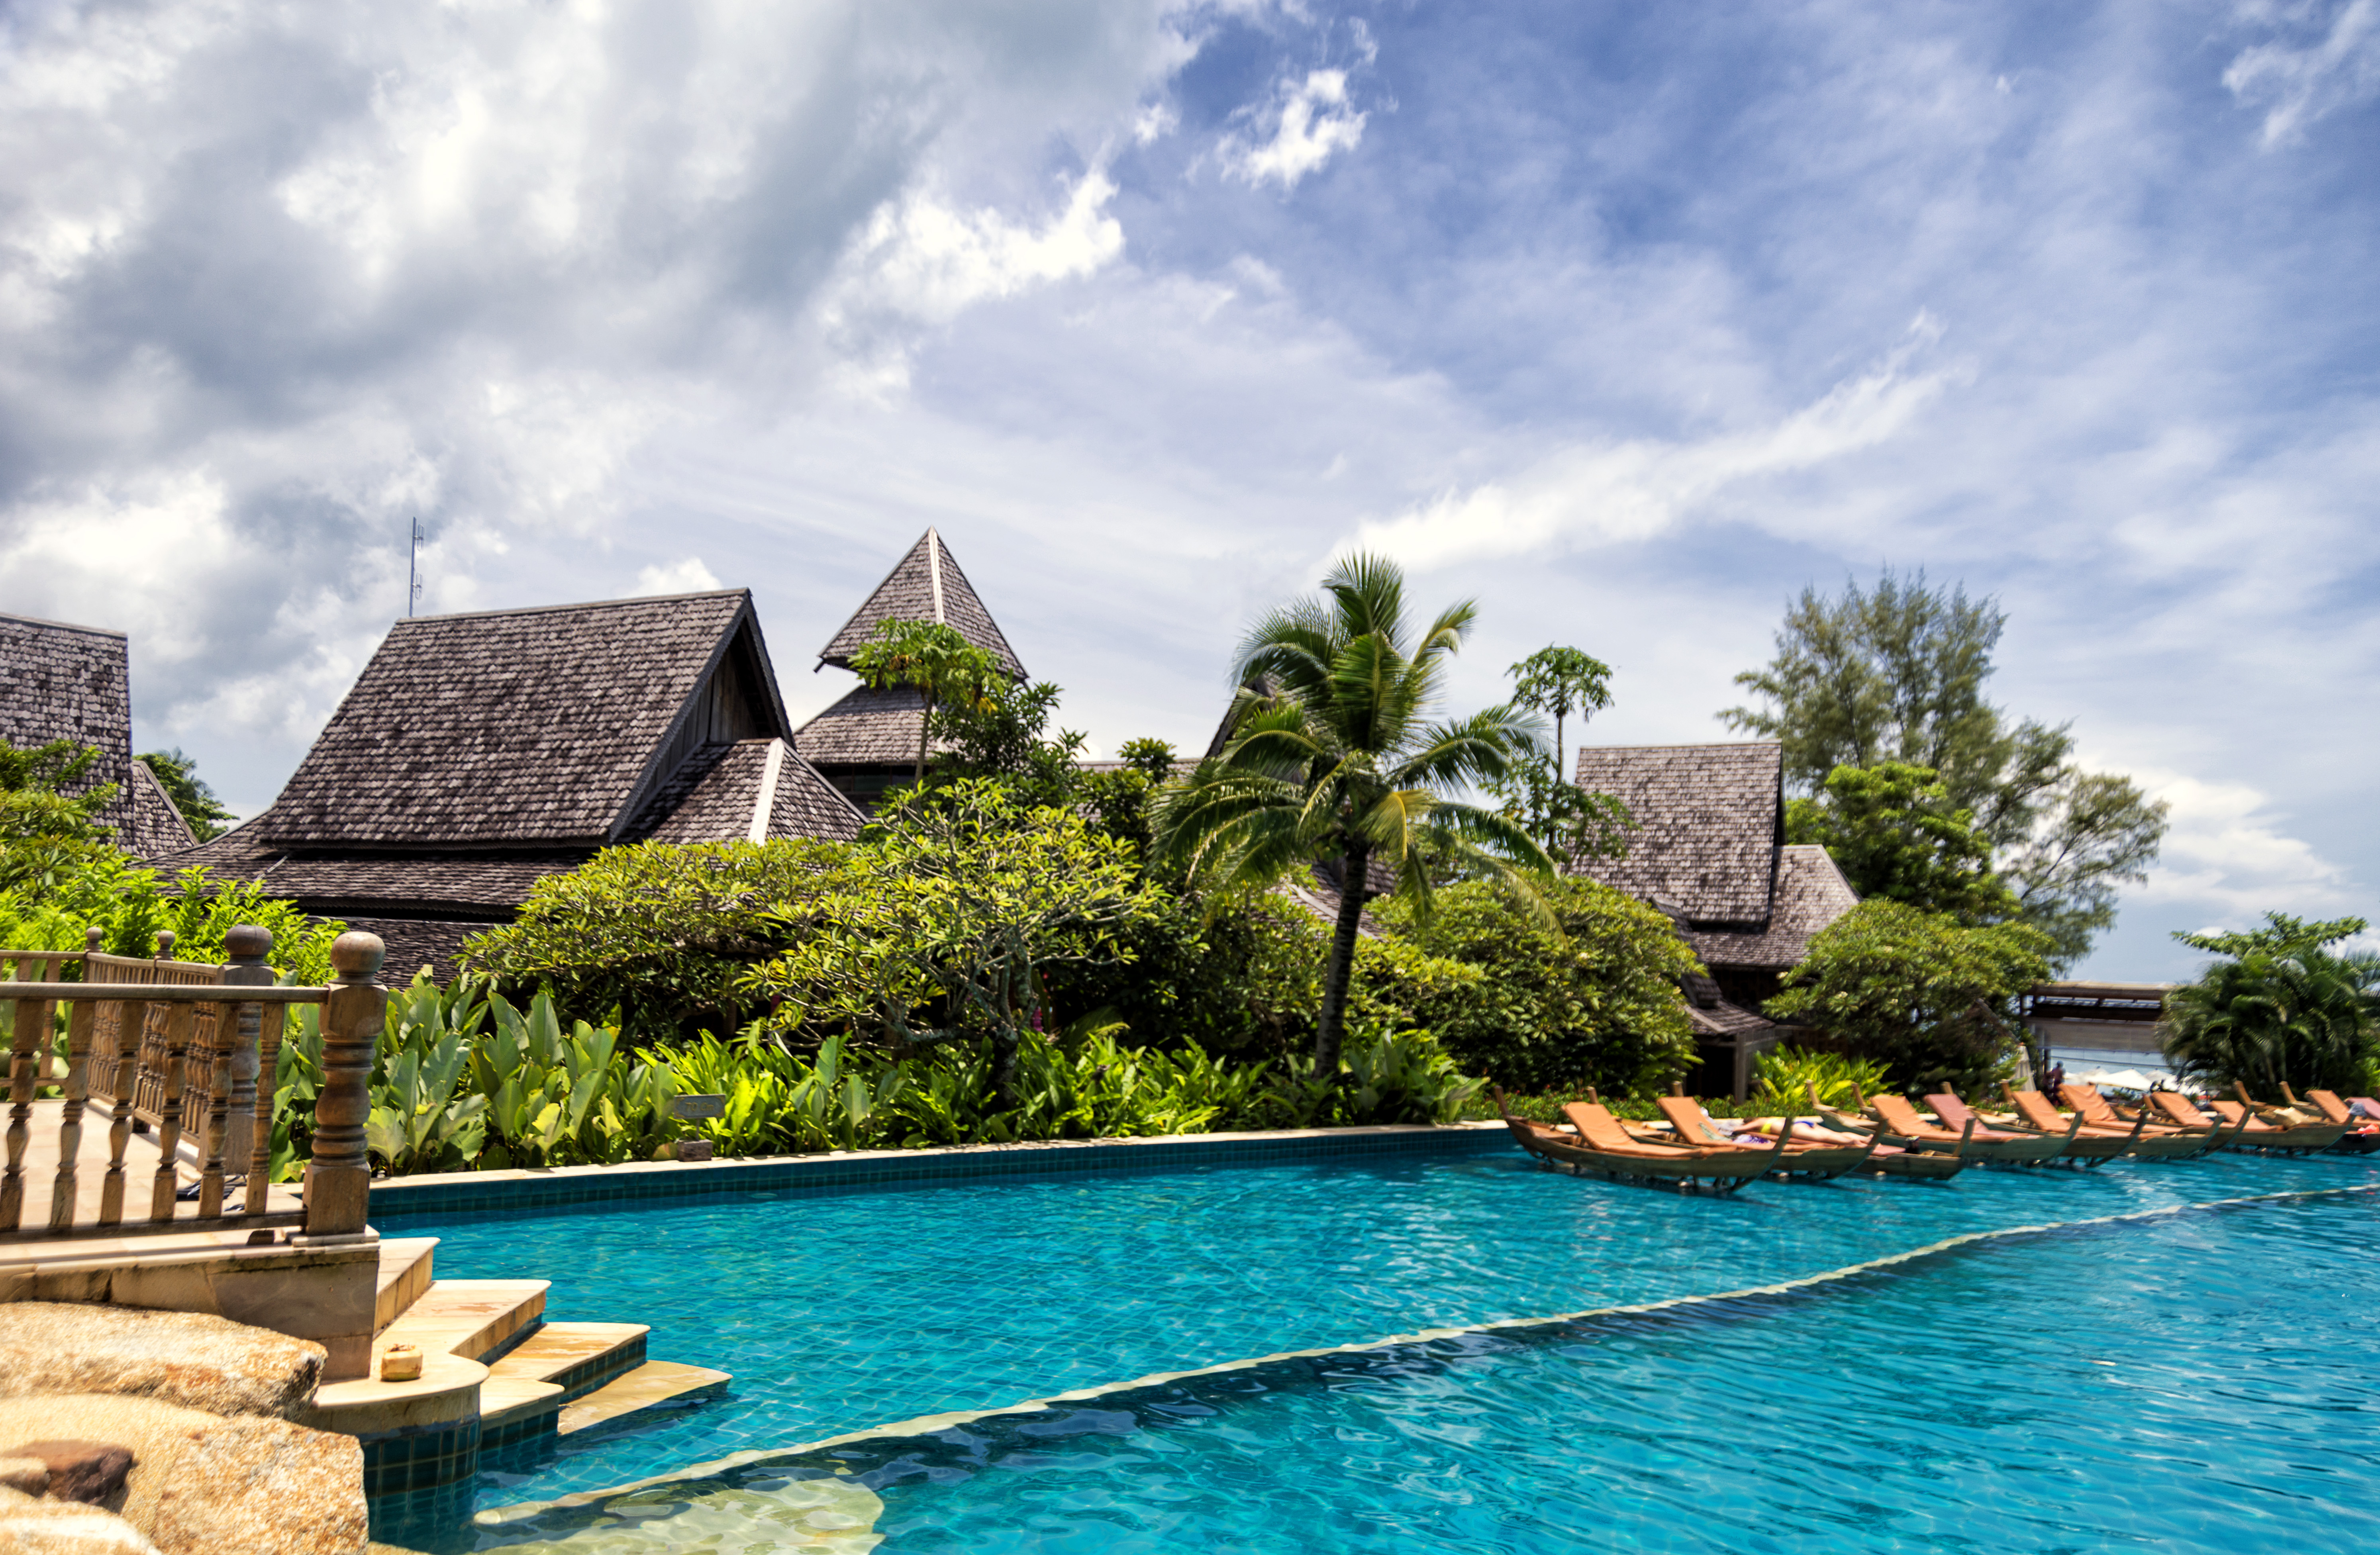
thailand, beach, trees, swimming pool, landscape, clouds, roofs, resort, property, vacation, sky, leisure, building, real estate, house, tropics, estate, tourism, eco hotel, resort town, architecture, home, villa, lagoon, hotel, caribbean, spa town